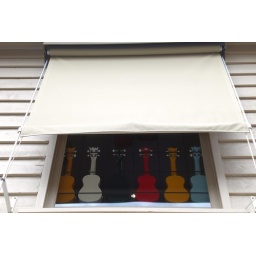
I saw this colourful display of ukuleles in a window above a guitar shop in South Melbourne today.